Carnegie Library (Parkersburg, West Virginia)

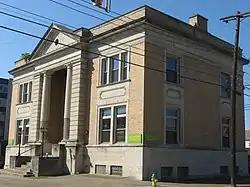
Front and eastern side of the former library

The Parkersburg Carnegie Library is a historic library building located at Parkersburg, Wood County, West Virginia. It was designed and built in 1905, with funds provided by the philanthropist Andrew Carnegie. It is one of 3,000 such libraries constructed between 1885 and 1919. Carnegie provided $34,000 toward the construction of the Parkersburg library. It is a two-story, L-shaped brick structure in the Classical Revival style. The facade is detailed in gray stone and features a pediment with two Doric order columns. The interior has glass floors and a spiral staircase. It ceased use as a library about 1975, and in December 1985, it was re-opened, as Trans Allegheny Books, which was the largest used book store in West Virginia until it closed in 2010.